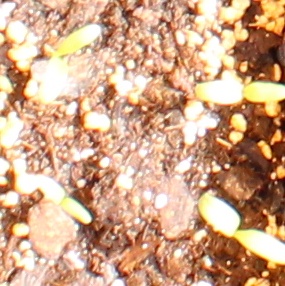
Label: Sugar beet